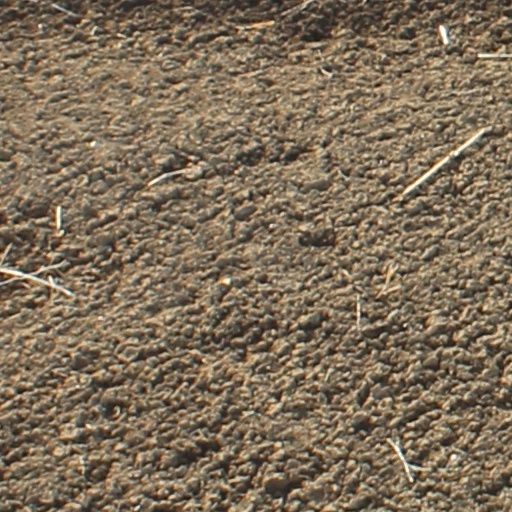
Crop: wheat